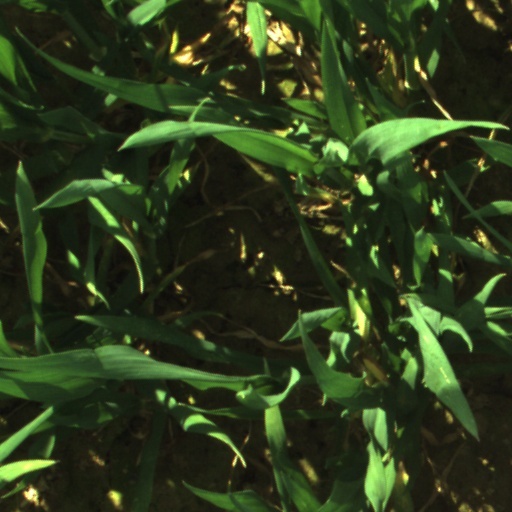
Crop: wheat